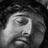
Emotion: sad